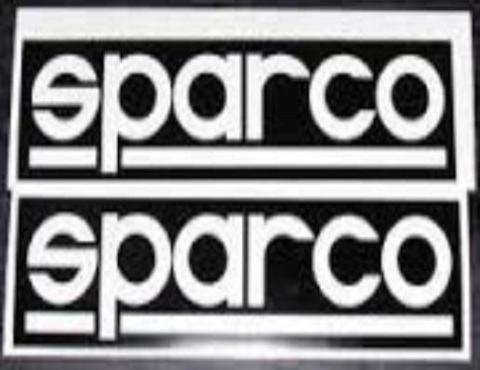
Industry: Clothes